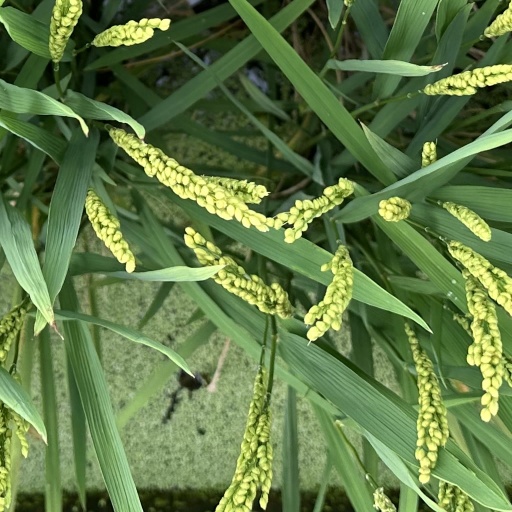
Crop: rice